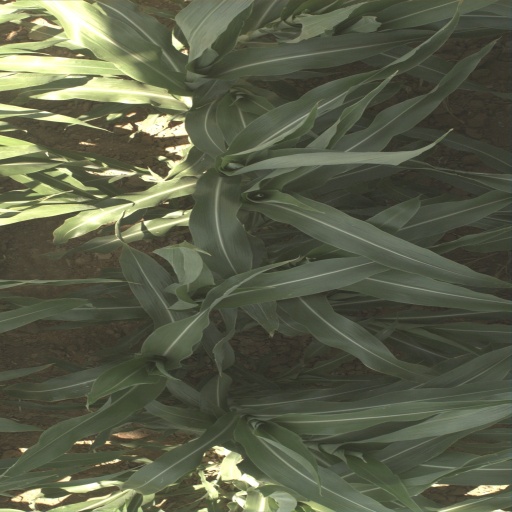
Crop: sorghum